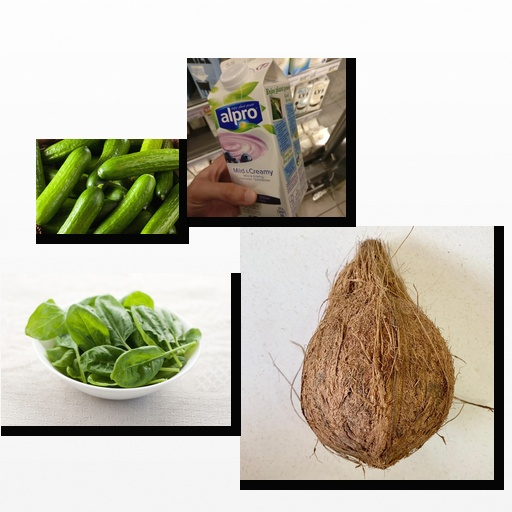
Food items: cucumber, coconut, blueberry_soyghurt, spinach